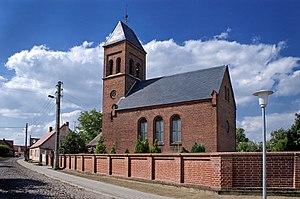
Goldbeck est une commune d'Allemagne de la Saxe-Anhalt située dans l'arrondissement de Stendal.